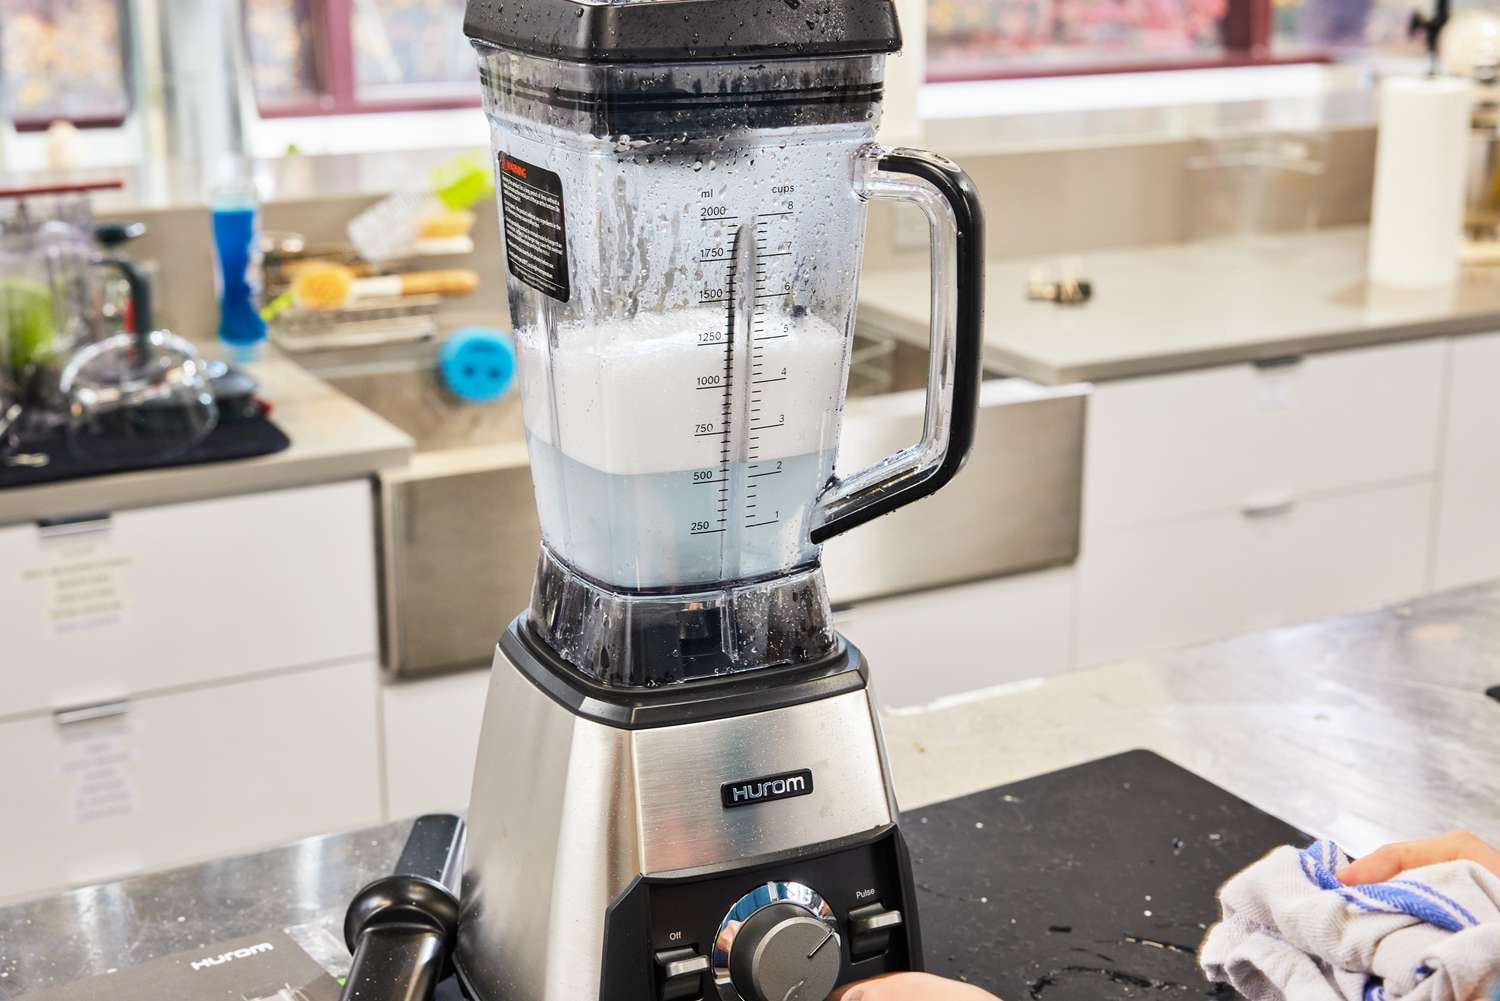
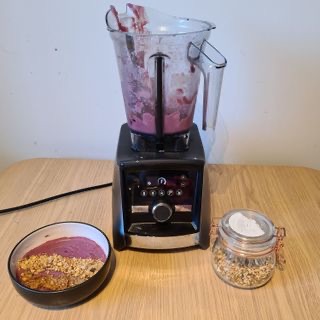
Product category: items_blender
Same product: no